Bangkok

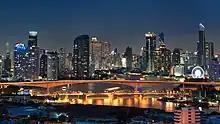
Krung Thep Bridge spanning the Chao Phraya river

The Stock Exchange of Thailand (SET) is on Ratchadaphisek Road in inner Bangkok. The SET, together with the Market for Alternative Investment (MAI), has 648 listed companies as of the end of 2011, with a combined market capitalization of 8.485 trillion baht ($267.64 billion). Due to the large amount of foreign representation, Thailand has for several years been a mainstay of the Southeast Asian economy and a centre of Asian business. The Globalization and World Cities Research Network ranks Bangkok as an "Alpha -" world city, and it is ranked 59th in Z/Yen's "Global Financial Centres Index 11".